Veuve Clicquot

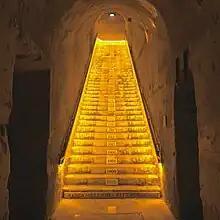
Steps leading up from the Veuve Clicquot cellars, representing "grands millesimes" (outstanding vintages) in ascending order by year

The oldest parts of the Veuve Clicquot cellars (the "crayères") were originally chalk-pits (chalk quarries). The Veuve Clicquot "crayères" are medieval and lie about 55–65 feet underground. Placed end-to-end, they would extend over more than 12 miles. The chalk walls ensure constant temperature (about 48 °F) and humidity for aging wine. At the beginning of the 20th century the house commissioned artist André Navlet to design reliefs on the cellar walls.